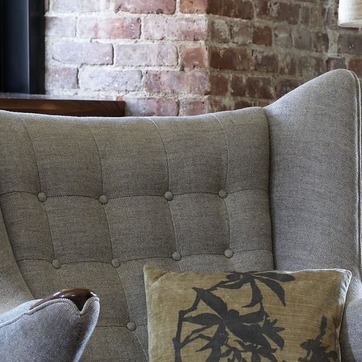
Material: fabric